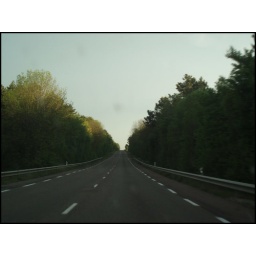
008 - Metz-Dijon - Straight road in the middle of trees